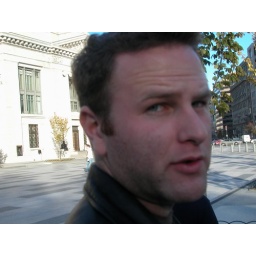
Chris in front of the white house